July

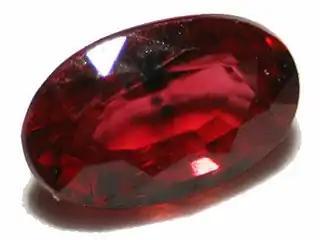
Ruby gemstone

July's birthstone is the ruby, which symbolizes contentment.